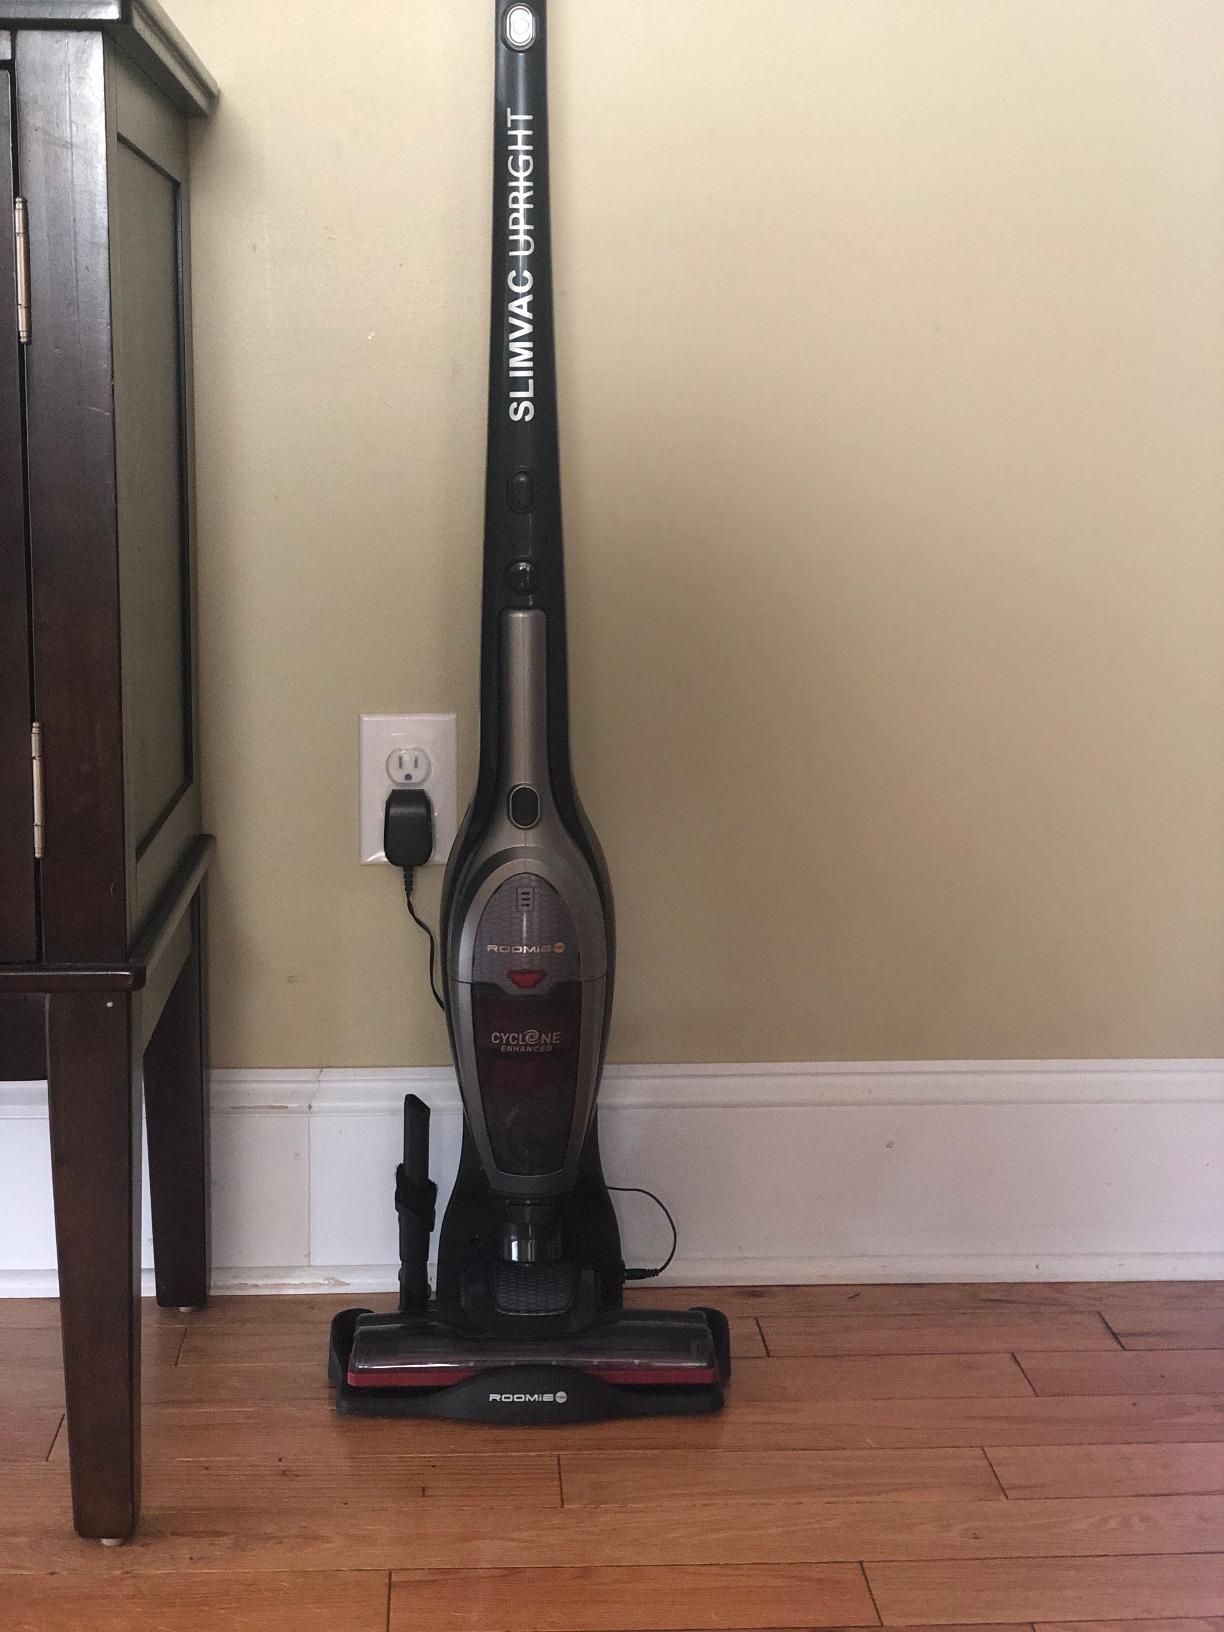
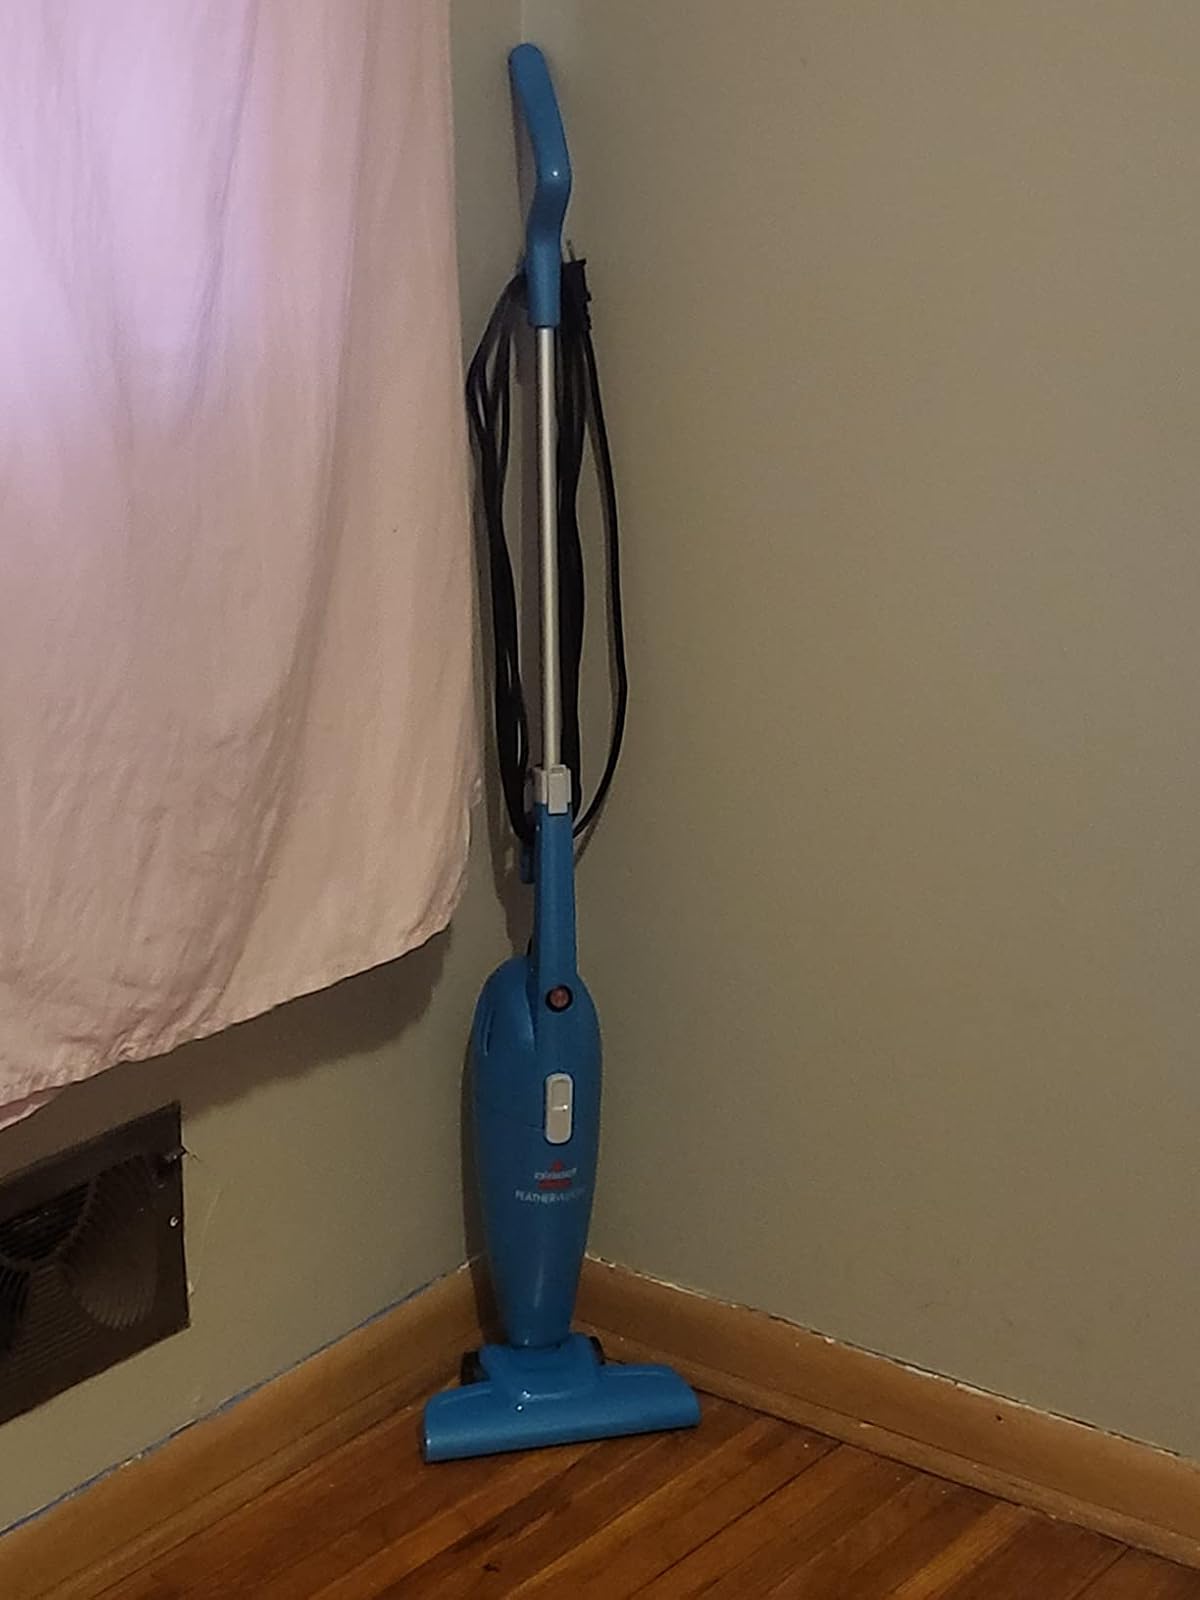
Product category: items_vacuum
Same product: no